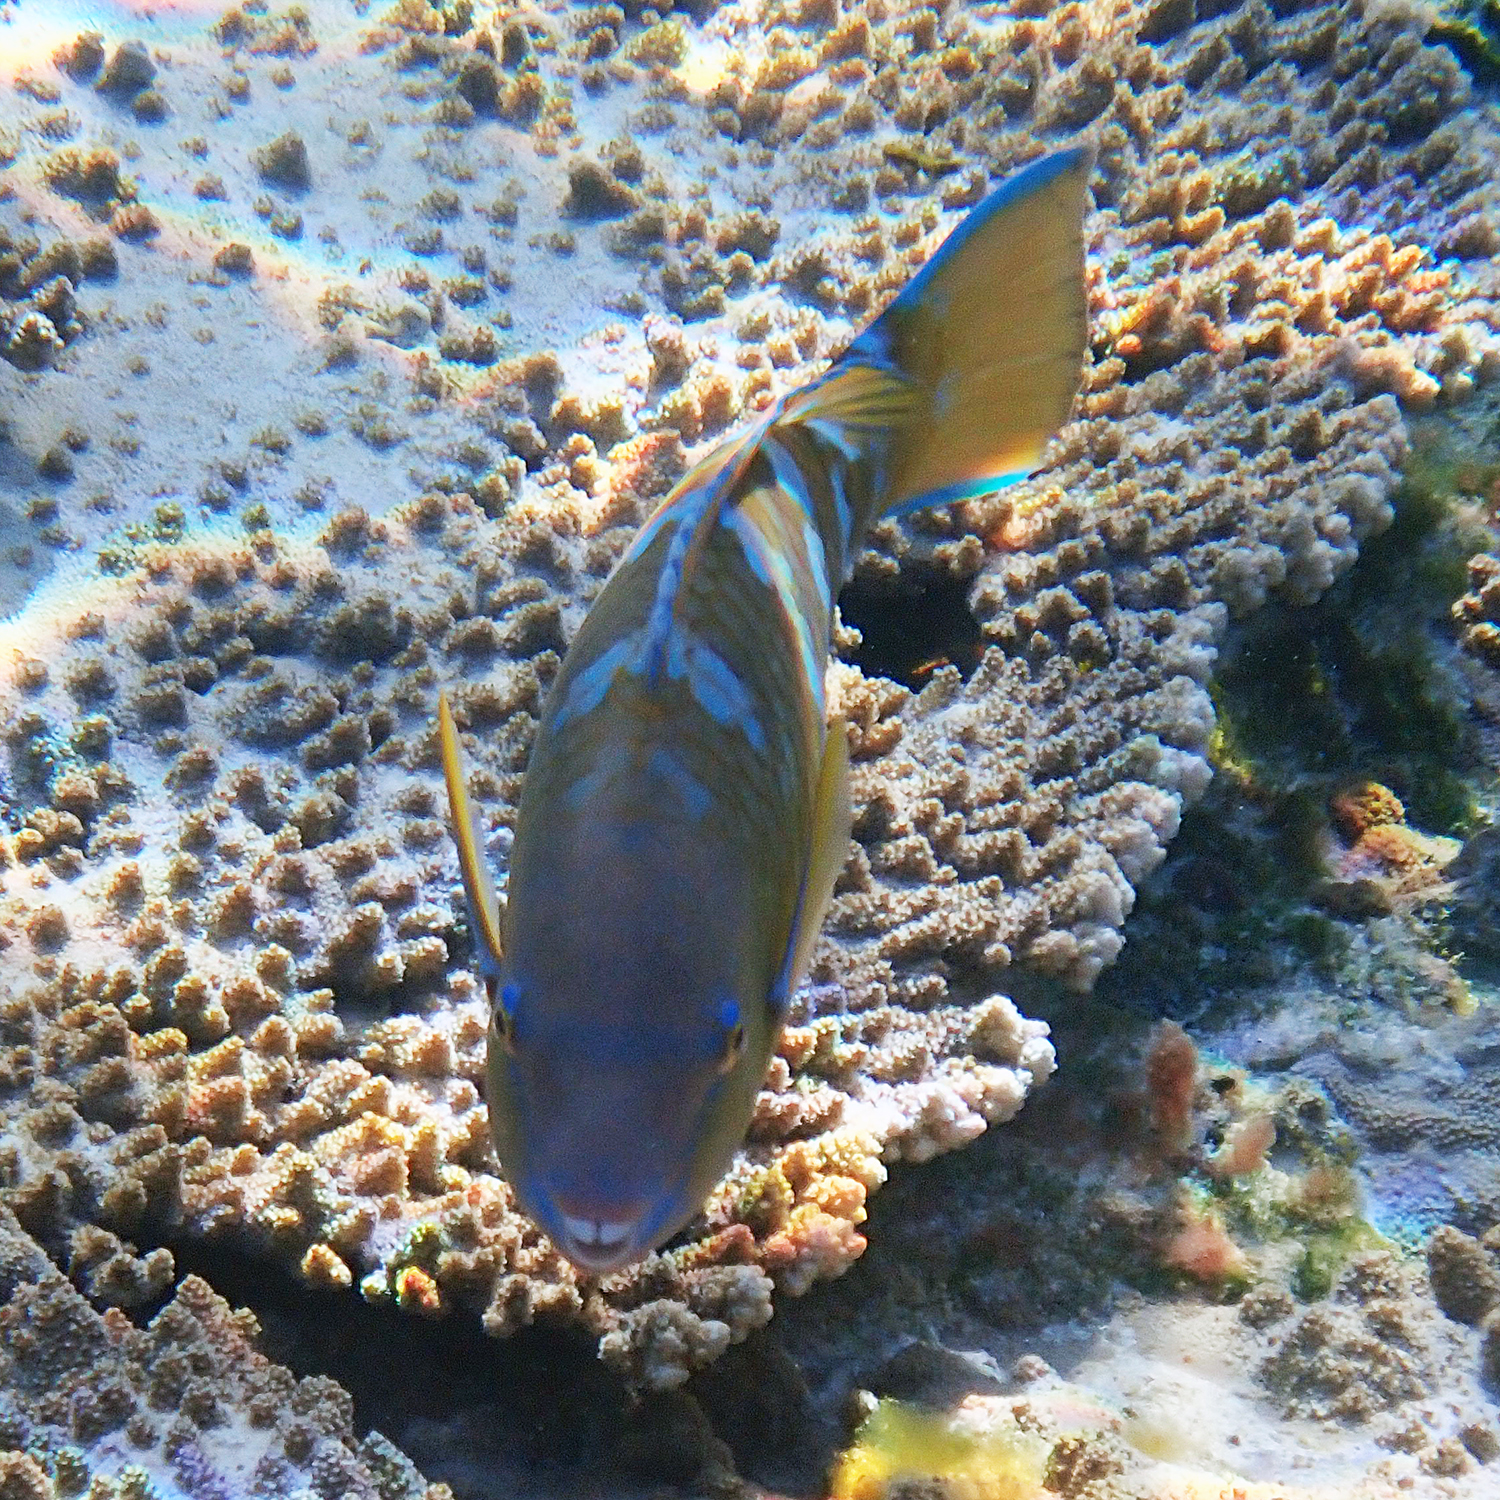
Scarus ghobban (Blue-barred Parrotfish)